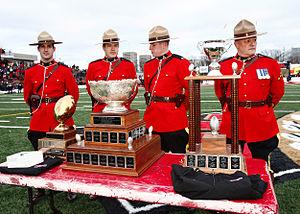
La Coupe Vanier est le championnat de football canadien U Sports ainsi que le nom du trophée accordé au vainqueur. Celui-ci est disputé entre les gagnants de la Coupe Uteck et de la Coupe Mitchell.
Jacques Dussault, est un éducateur et entraîneur de football canadien et de football américain.